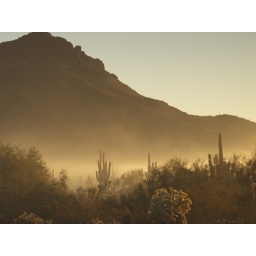
Light fog tendrels along base of Pass mountain in Usery Mtn Park